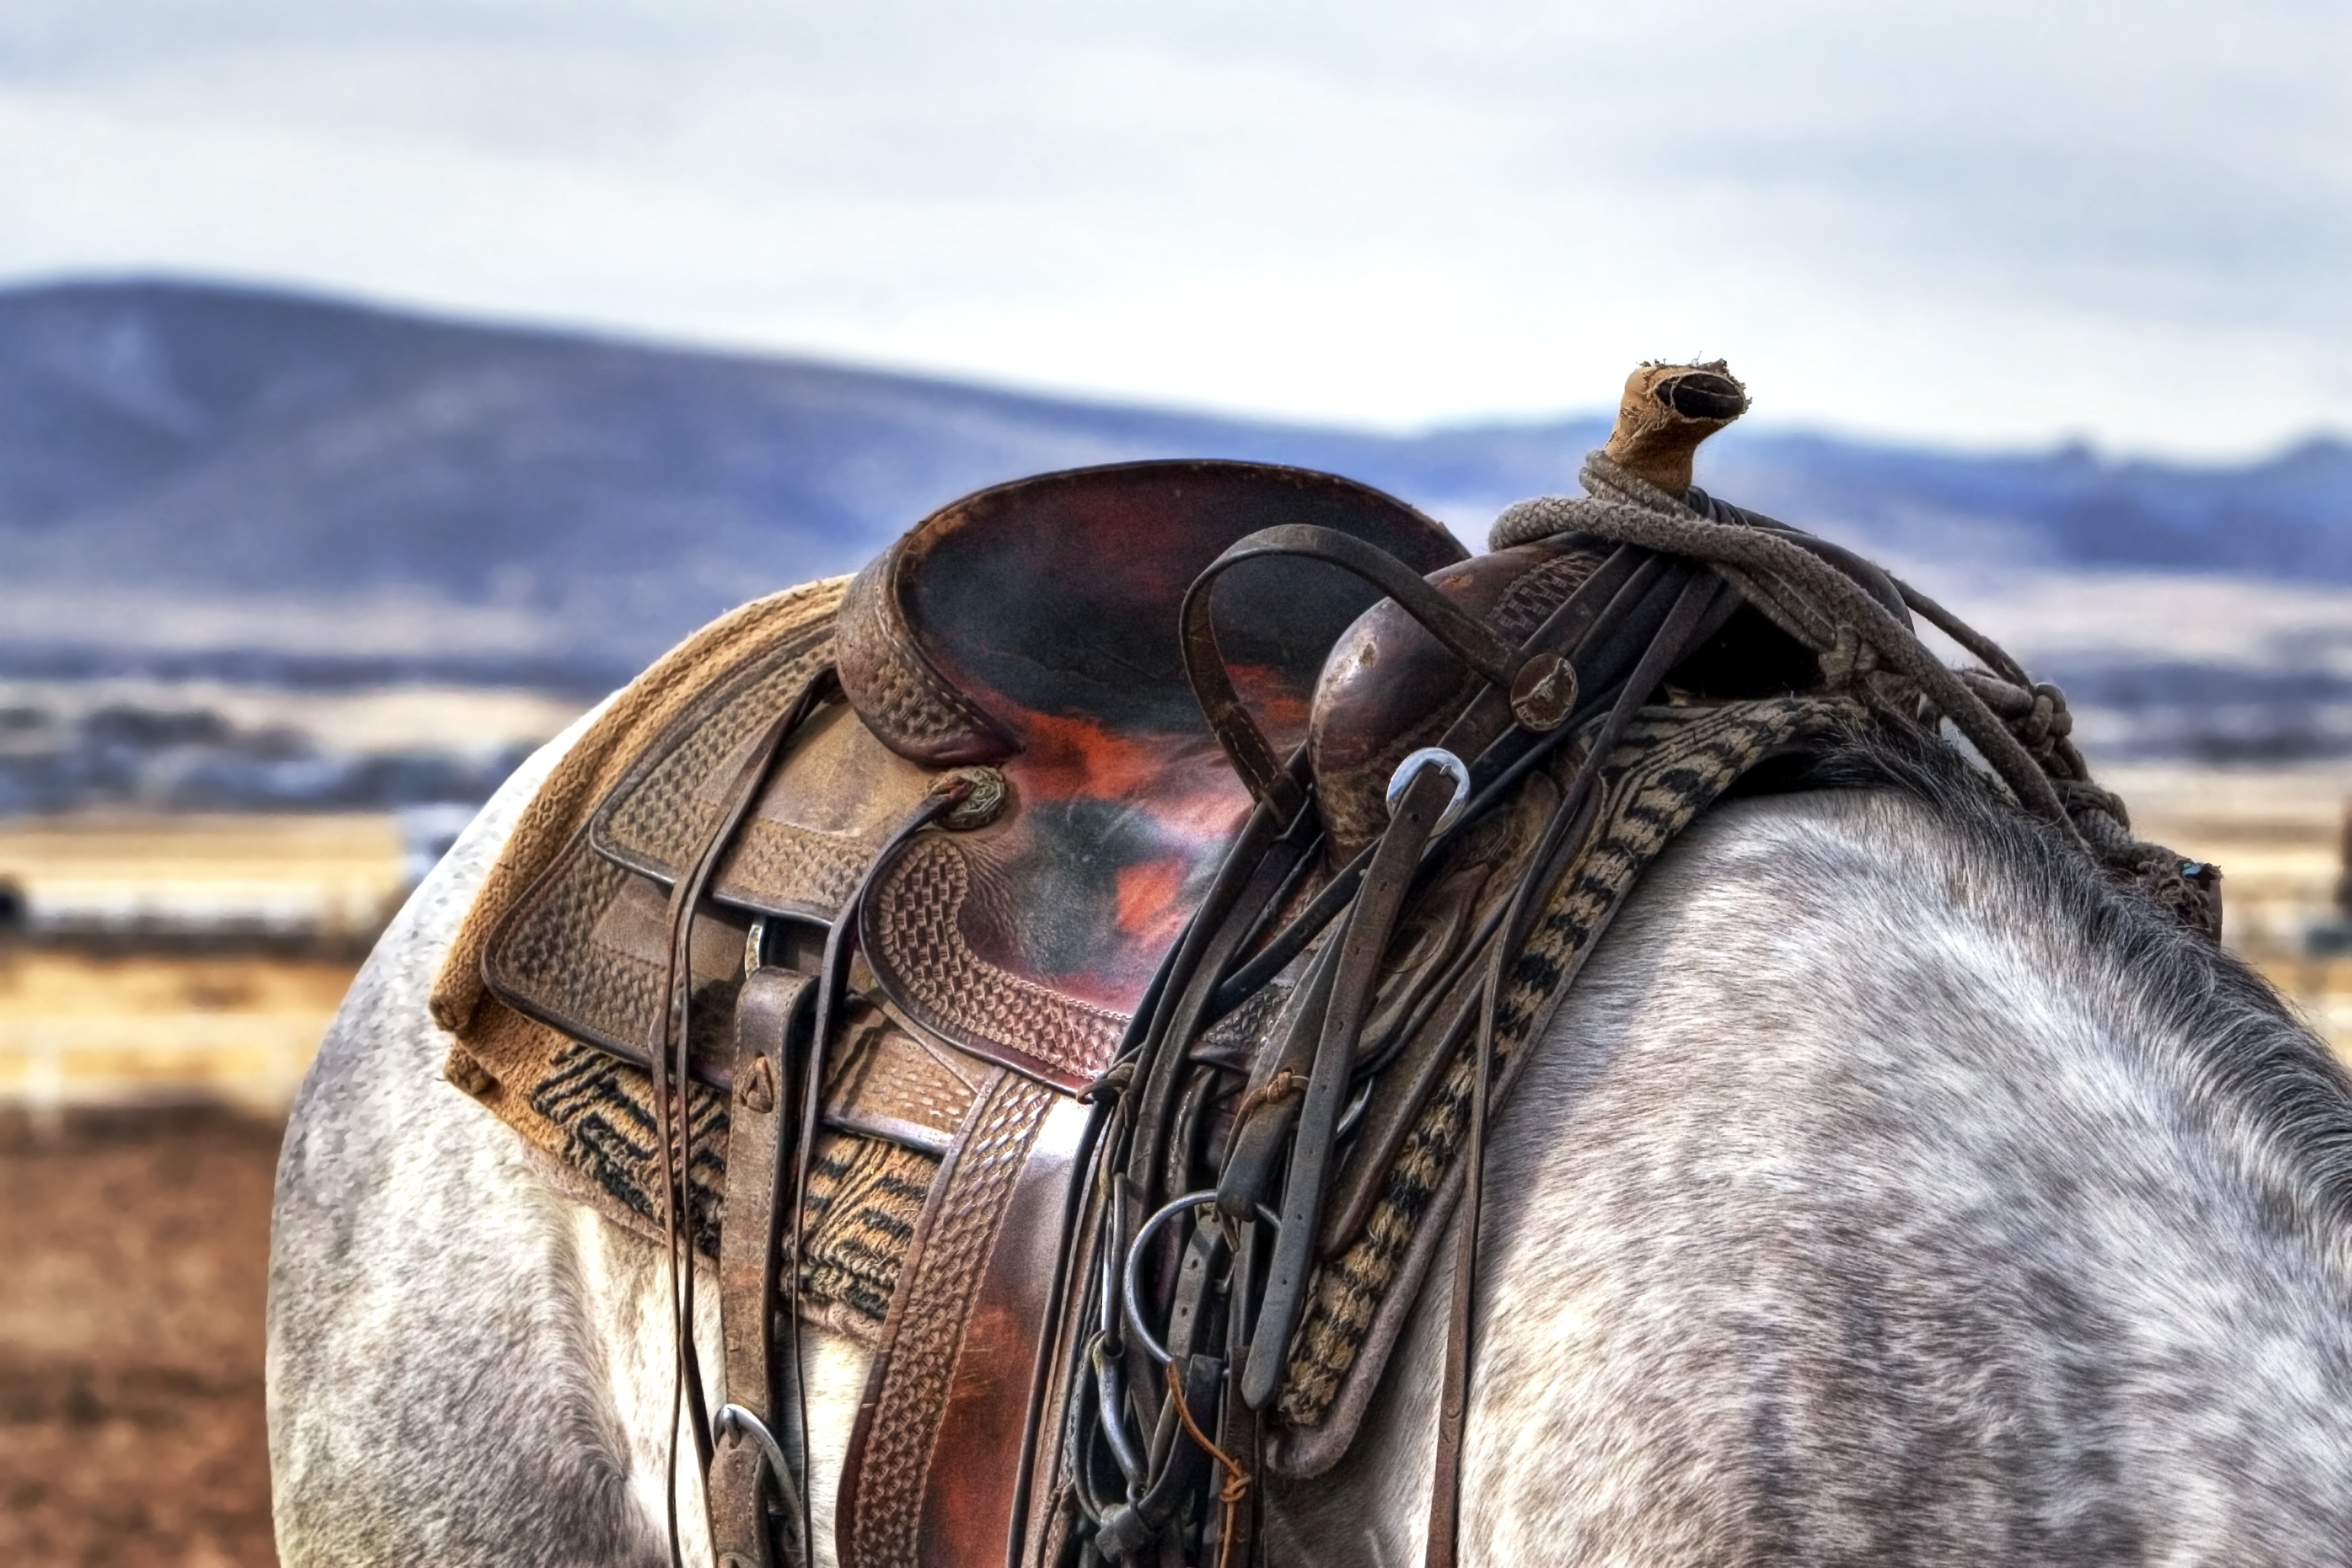
horse tack, horse, rein, bridle, saddle, pack animal, horse harness, snout, photography, working animal, stallion, landscape, mane